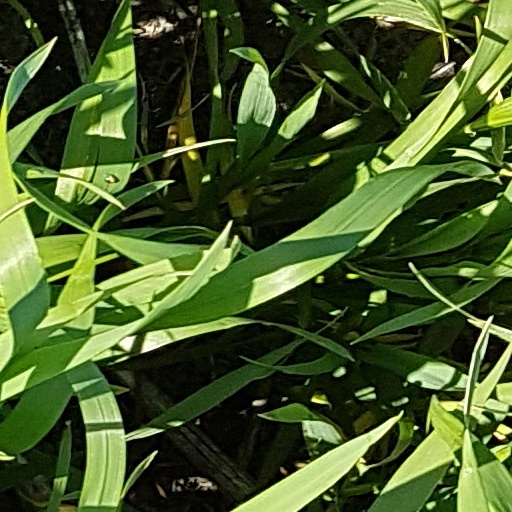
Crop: wheat